Black-cheeked waxbill

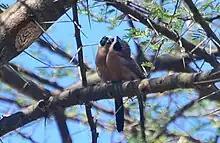
Two small birds with red chests, black cheeks, blue beaks, and black-and-white striped wings

The black-cheeked waxbill or red-rumped waxbill (Brunhilda charmosyna) is a common species of estrildid finch found in east Africa. It has an estimated global extent of occurrence of .